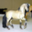
Label: horse